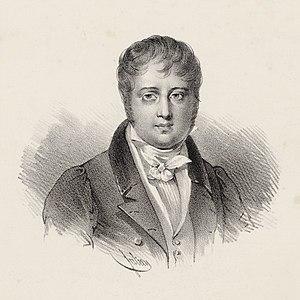
Février : fin de la composition de la Symphonie nᵒ 6 de Schubert.
La rue Nicolo est une rue du 16ᵉ arrondissement de Paris, en France.
Nicolas Isouard dit Nicolò est un compositeur français, né à Żebbuġ le 18 mai 1773 et mort à Paris le 23 mars 1818.
17 janvier : Exsultate, jubilate, motet de Mozart, créé à Milan.